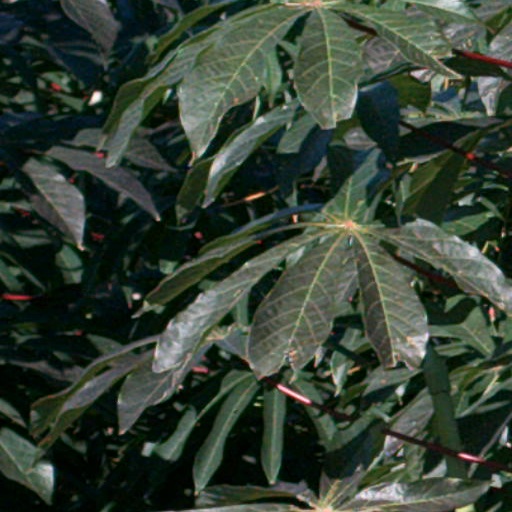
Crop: cassava